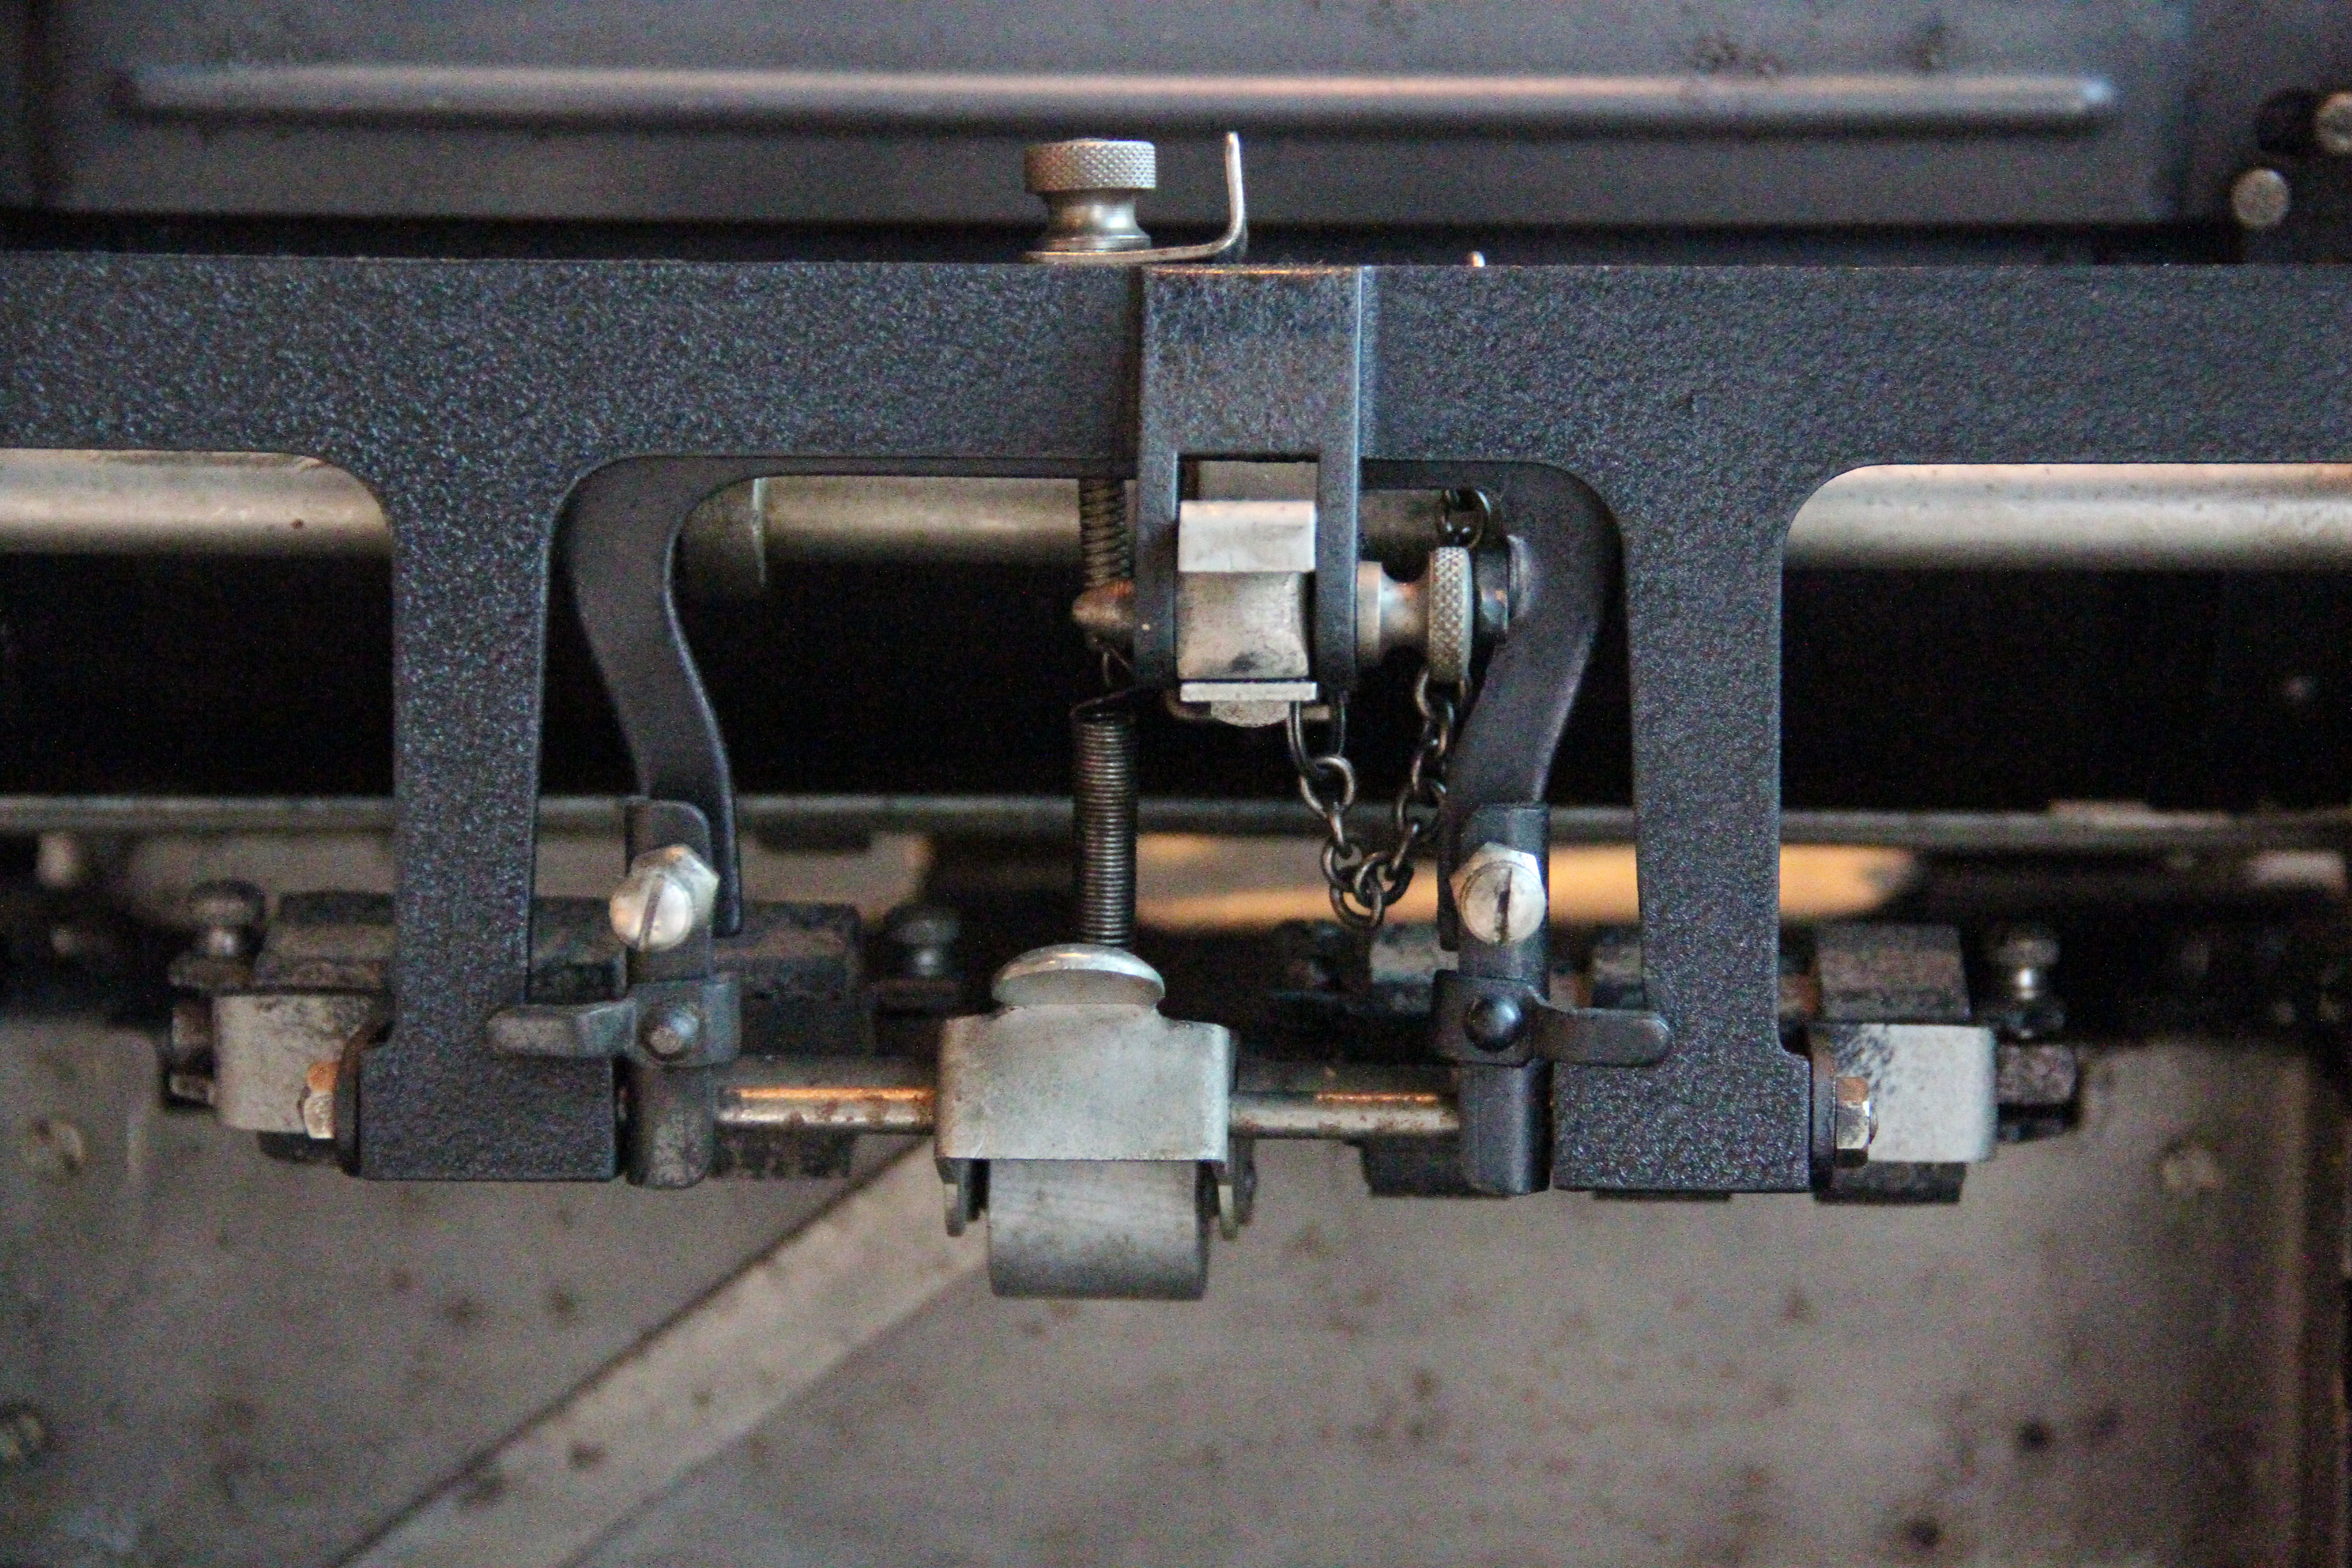
vintage, old machine, bumper, auto part, machine, automotive exterior, metal